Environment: real
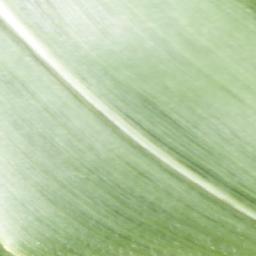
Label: healthy